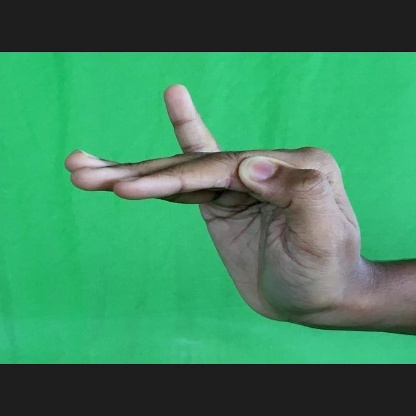
Mudra: Hamsapaksha